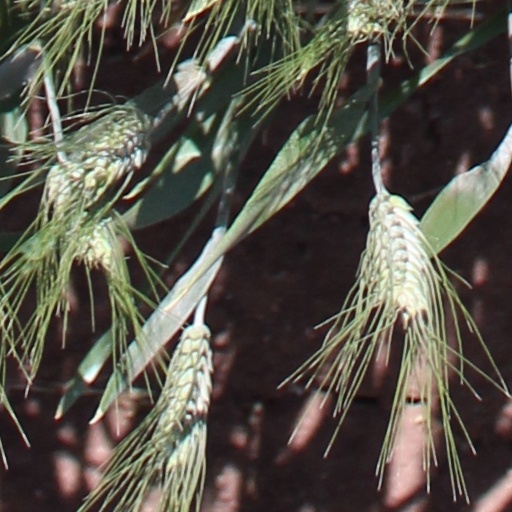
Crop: wheat